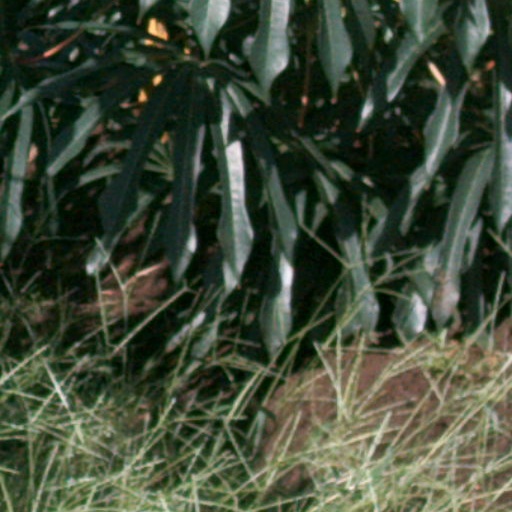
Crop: cassava